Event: Nepal Earthquake
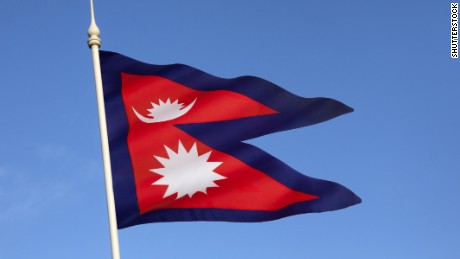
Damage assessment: no_damage